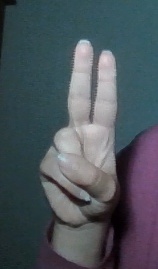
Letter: taa